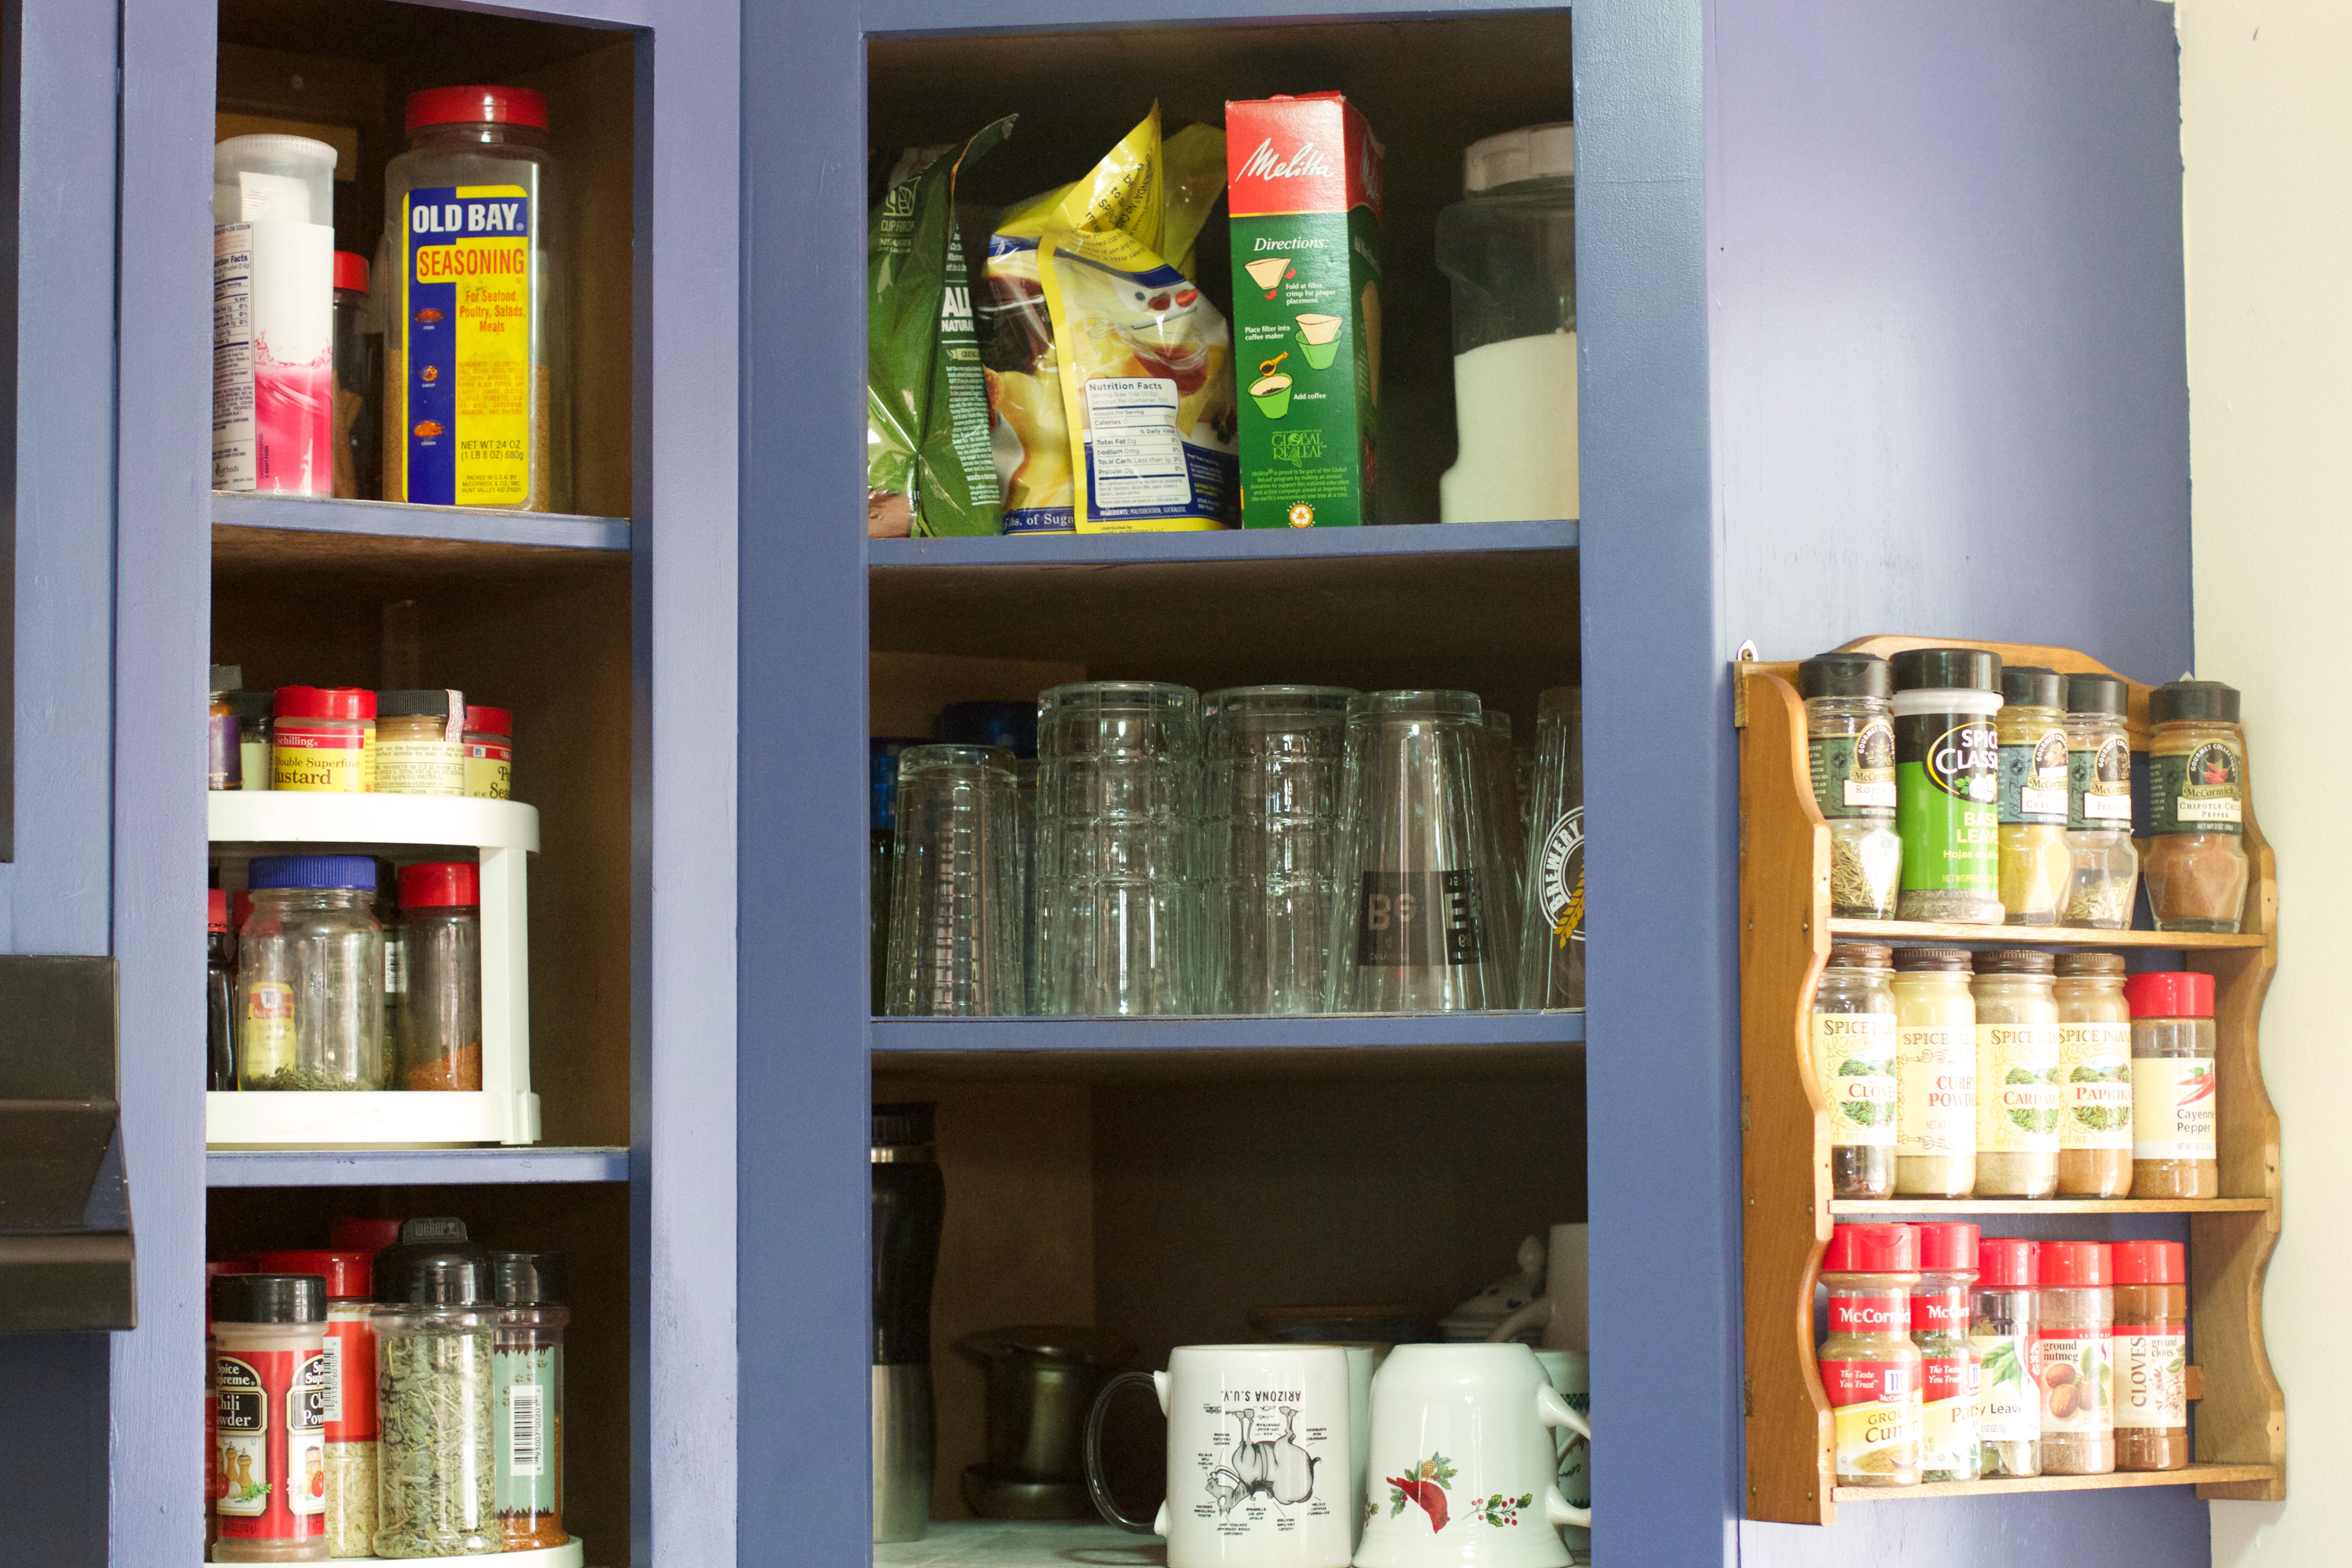
shelf, furniture, room, interior design, bookcase, shelving, pantry, cabinetry